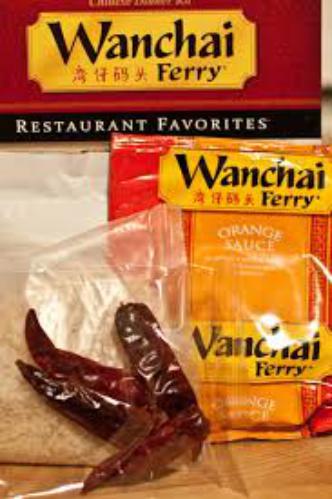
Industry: Food